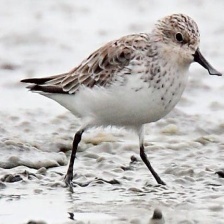
Species: SPOON BILED SANDPIPER
Scientific name: CALIDRIS PYGMAEA
ImageNet parent category: red-backed_sandpiper